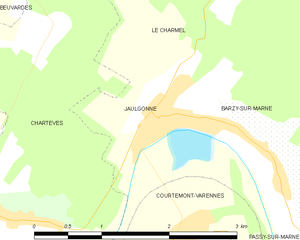
Carte des communes françaises: Jaulgonne
Jaulgonne est une commune française située dans le département de l'Aisne, en région Hauts-de-France.